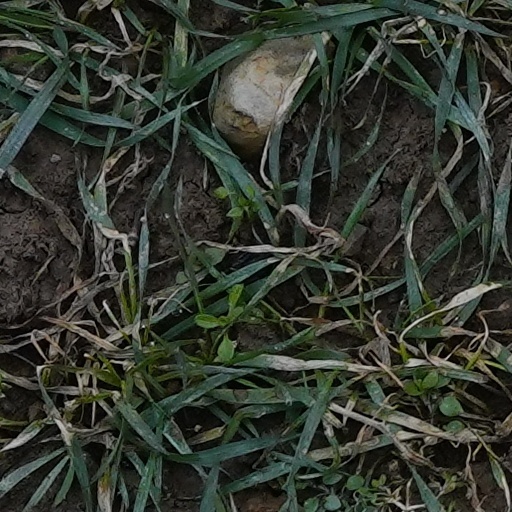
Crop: wheat